Sergei Yudin (surgeon)

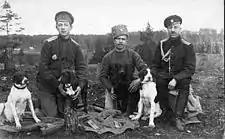
Sergei Yudin (left) with the Dukhovschinsky regiment in 1916.

After returning from the United States, in 1928, Yudin was invited to become chairman of the surgical department at the Institute of Emergency Aid named after N.V. Sklifosovskiy in Moscow. Yudin also pioneered the transfusion of cadaveric blood and performed this successfully for the first time on March 23, 1930. In 1930, Yudin organized the world's first blood bank at the Nikolay Sklifosovskiy Institute, which set an example for the establishment of further blood banks in different regions of the Soviet Union and other countries.